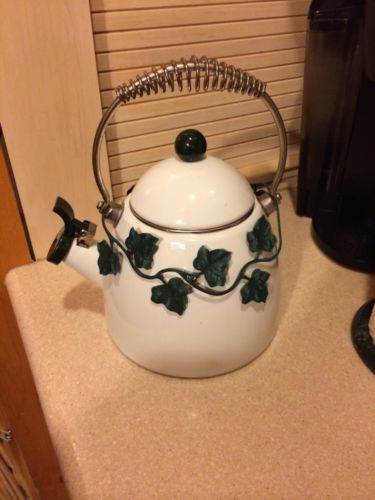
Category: kettle